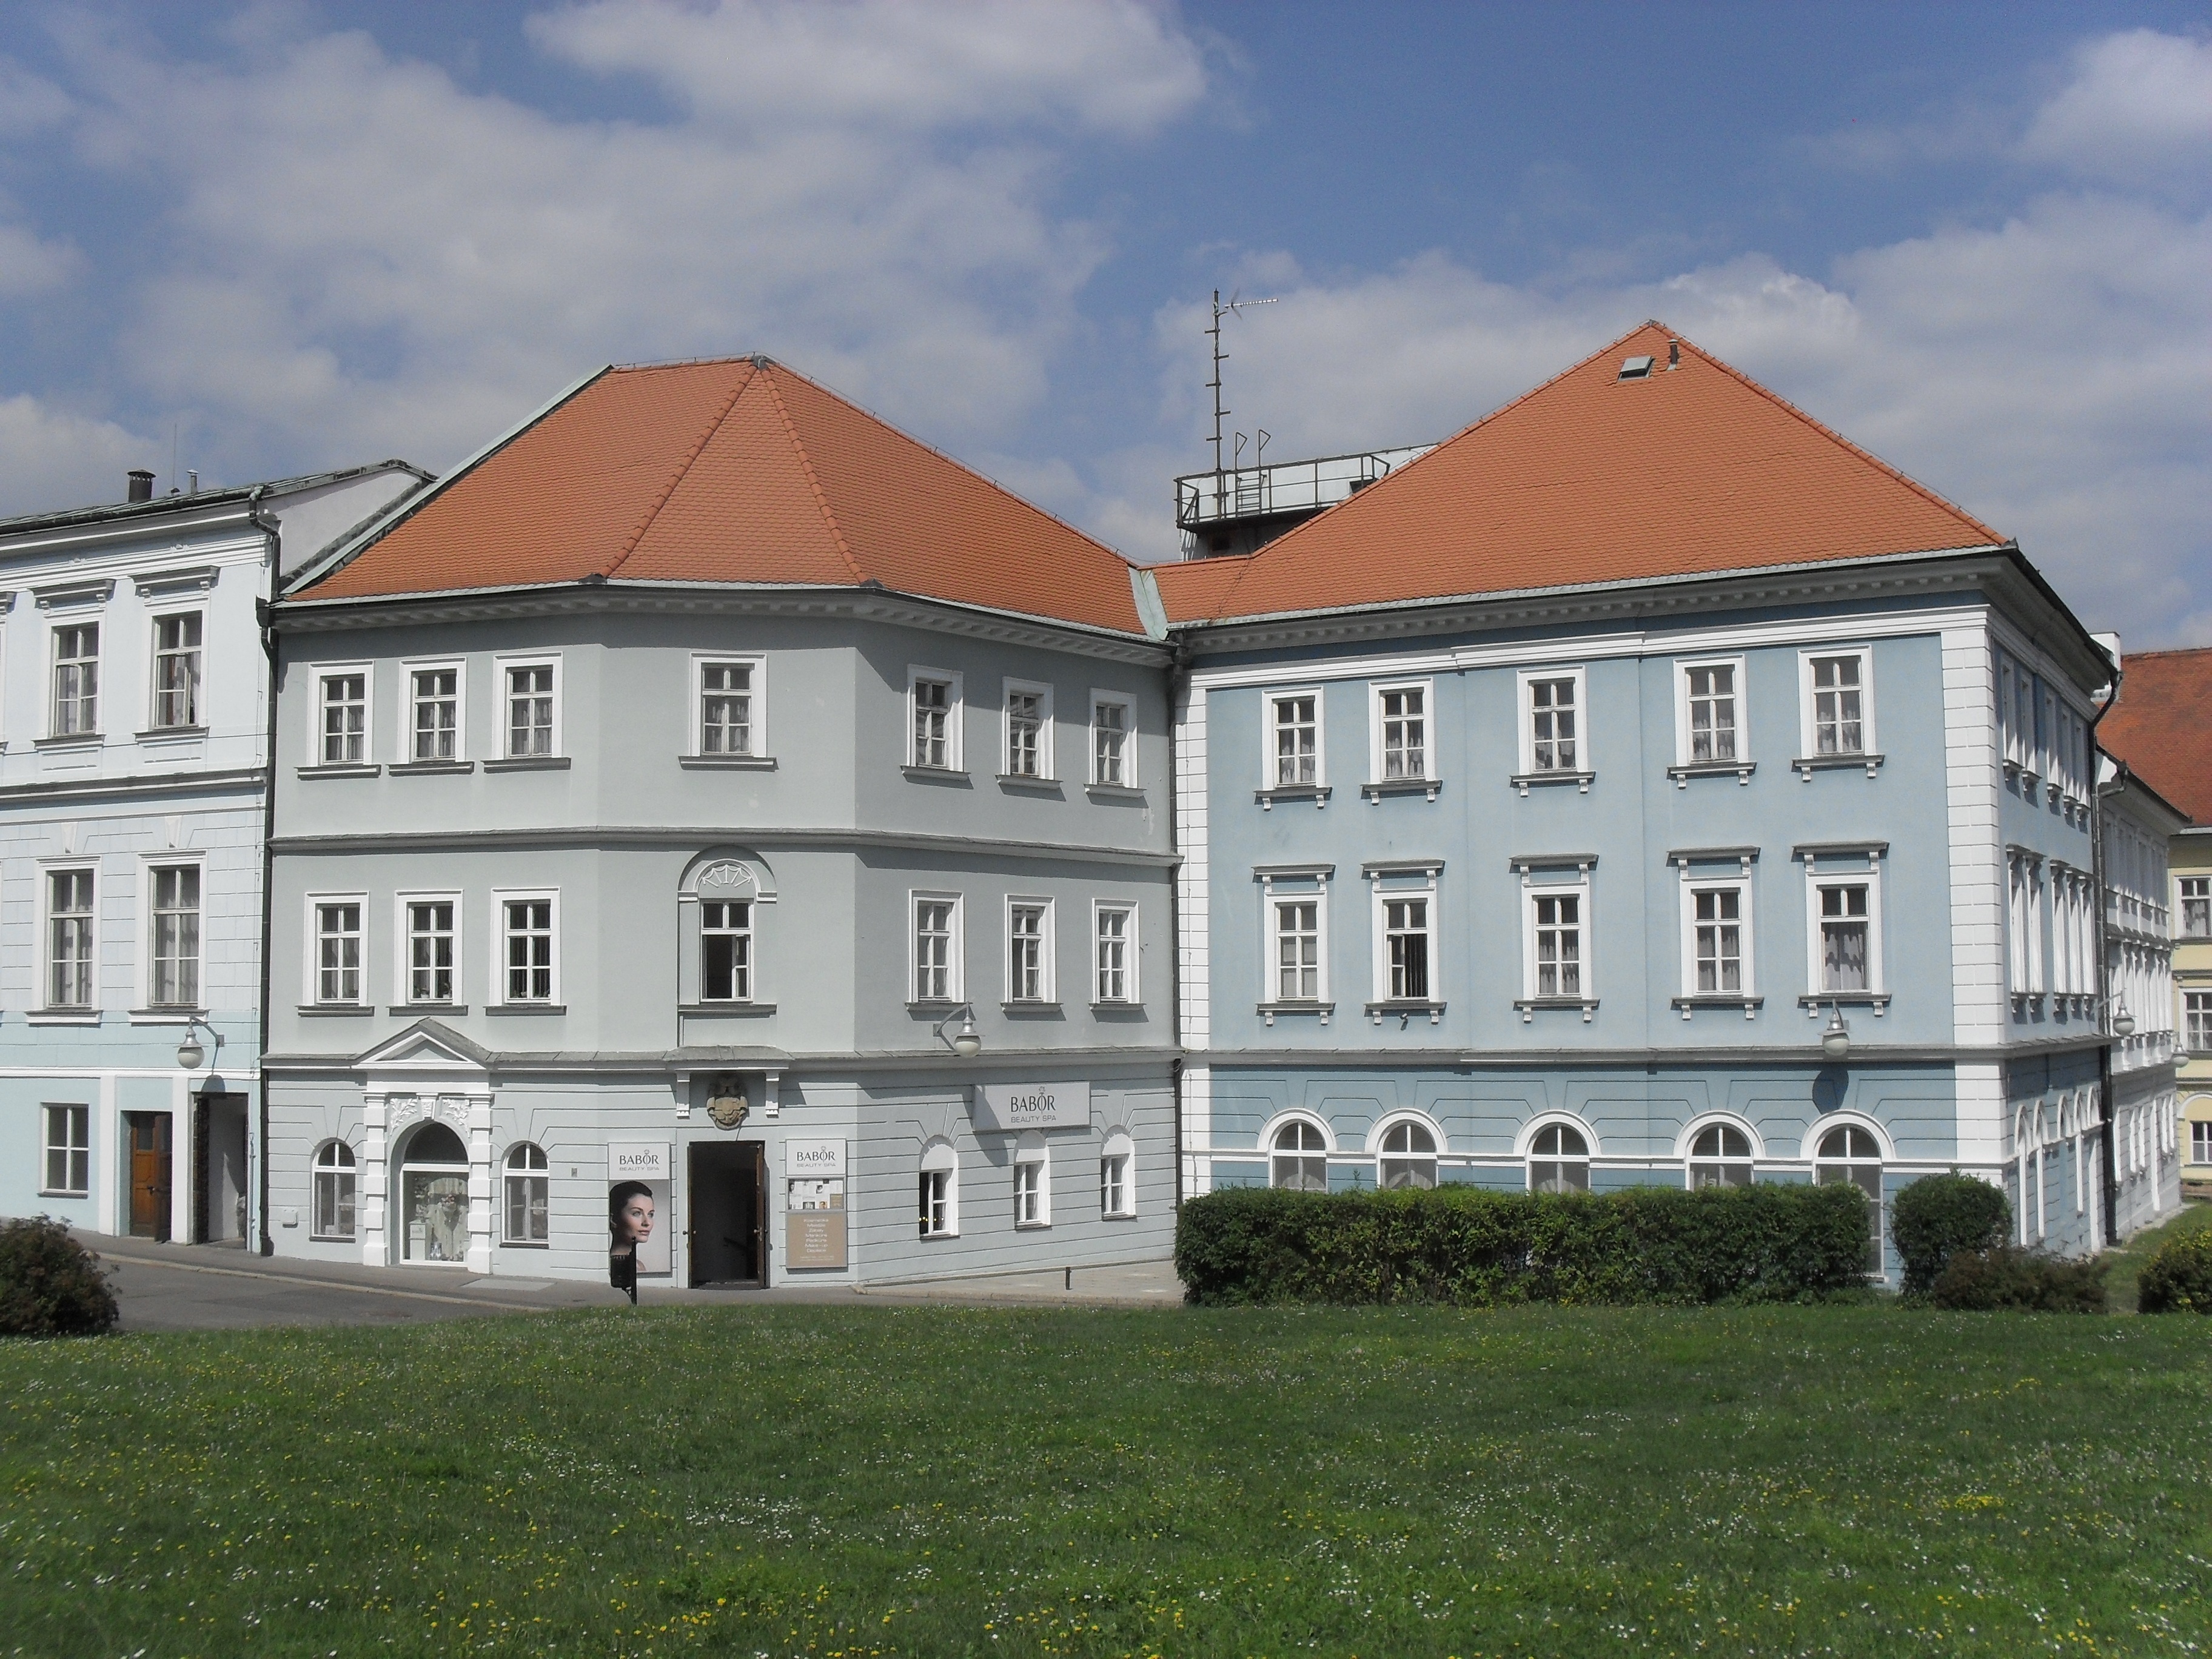
architecture, mansion, house, town, view, building, chateau, palace, home, panorama, travel, tower, cottage, facade, property, tourism, estate, roofs, destination, beethoven, neighbourhood, manor house, stately home, residential area, teplice